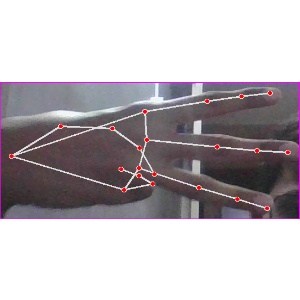
अक्षर: भ